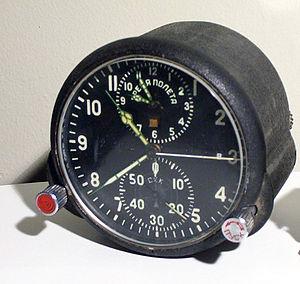
Molnia est une marque de montres et d'horloges mécaniques russe basée à Tcheliabinsk. En russe, Molnia signifie éclair.